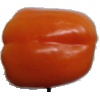
Label: Pepper Orange 1